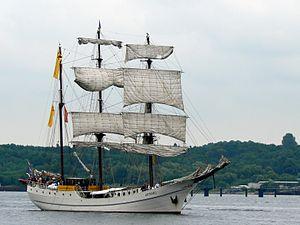
L’Artémis, ex-Pol II, ex-Lister, est un trois-mâts barque néerlandais, à coque acier, construit en 1926. Ce voilier tire son nom actuel de la déesse de la chasse.